Amedei Porcelana

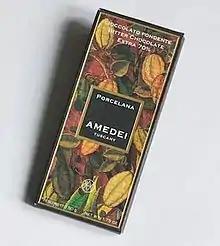
Amedei Porcelana chocolate bar

Amedei Porcelana is a dark chocolate bar made by the Amedei luxury chocolatier of Tuscany, Italy. It is often known as the world's most expensive chocolate. It has won various awards from the "Academy of Chocolate", including "Best Bean to Bar", "Best Dark Chocolate Bar", and the "Golden Bean Award."